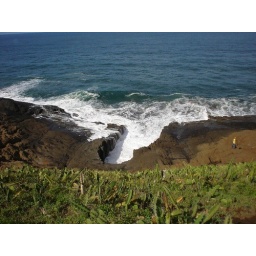
More dramatic scenery of the ocean below from the atop a hill at Montecristo Beach